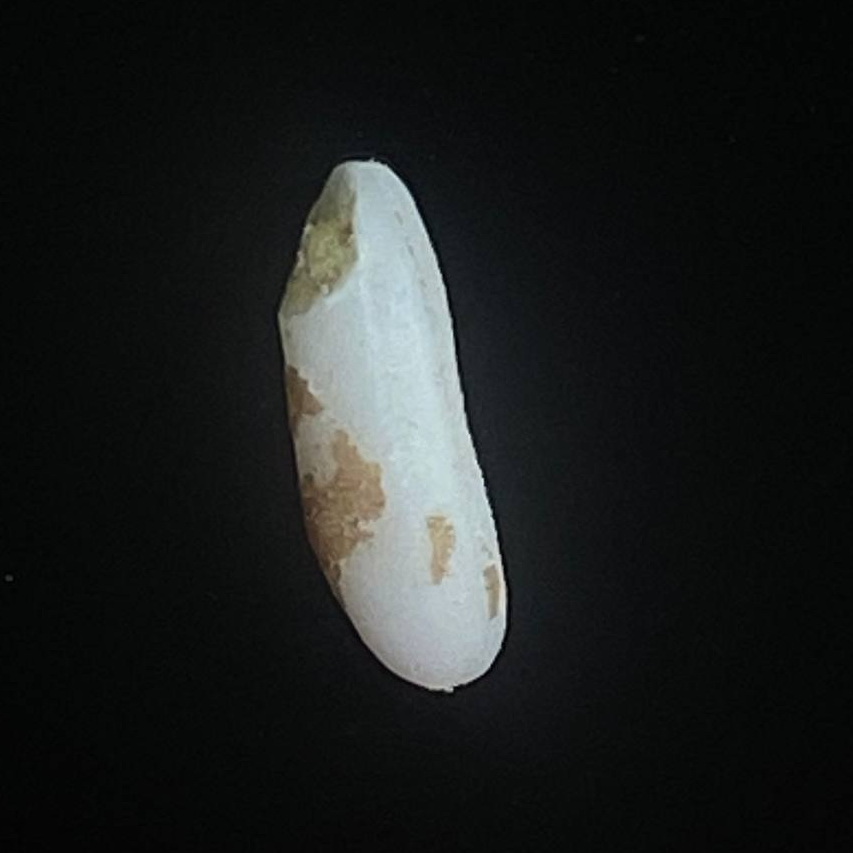
Rice variety: Lal_Binni